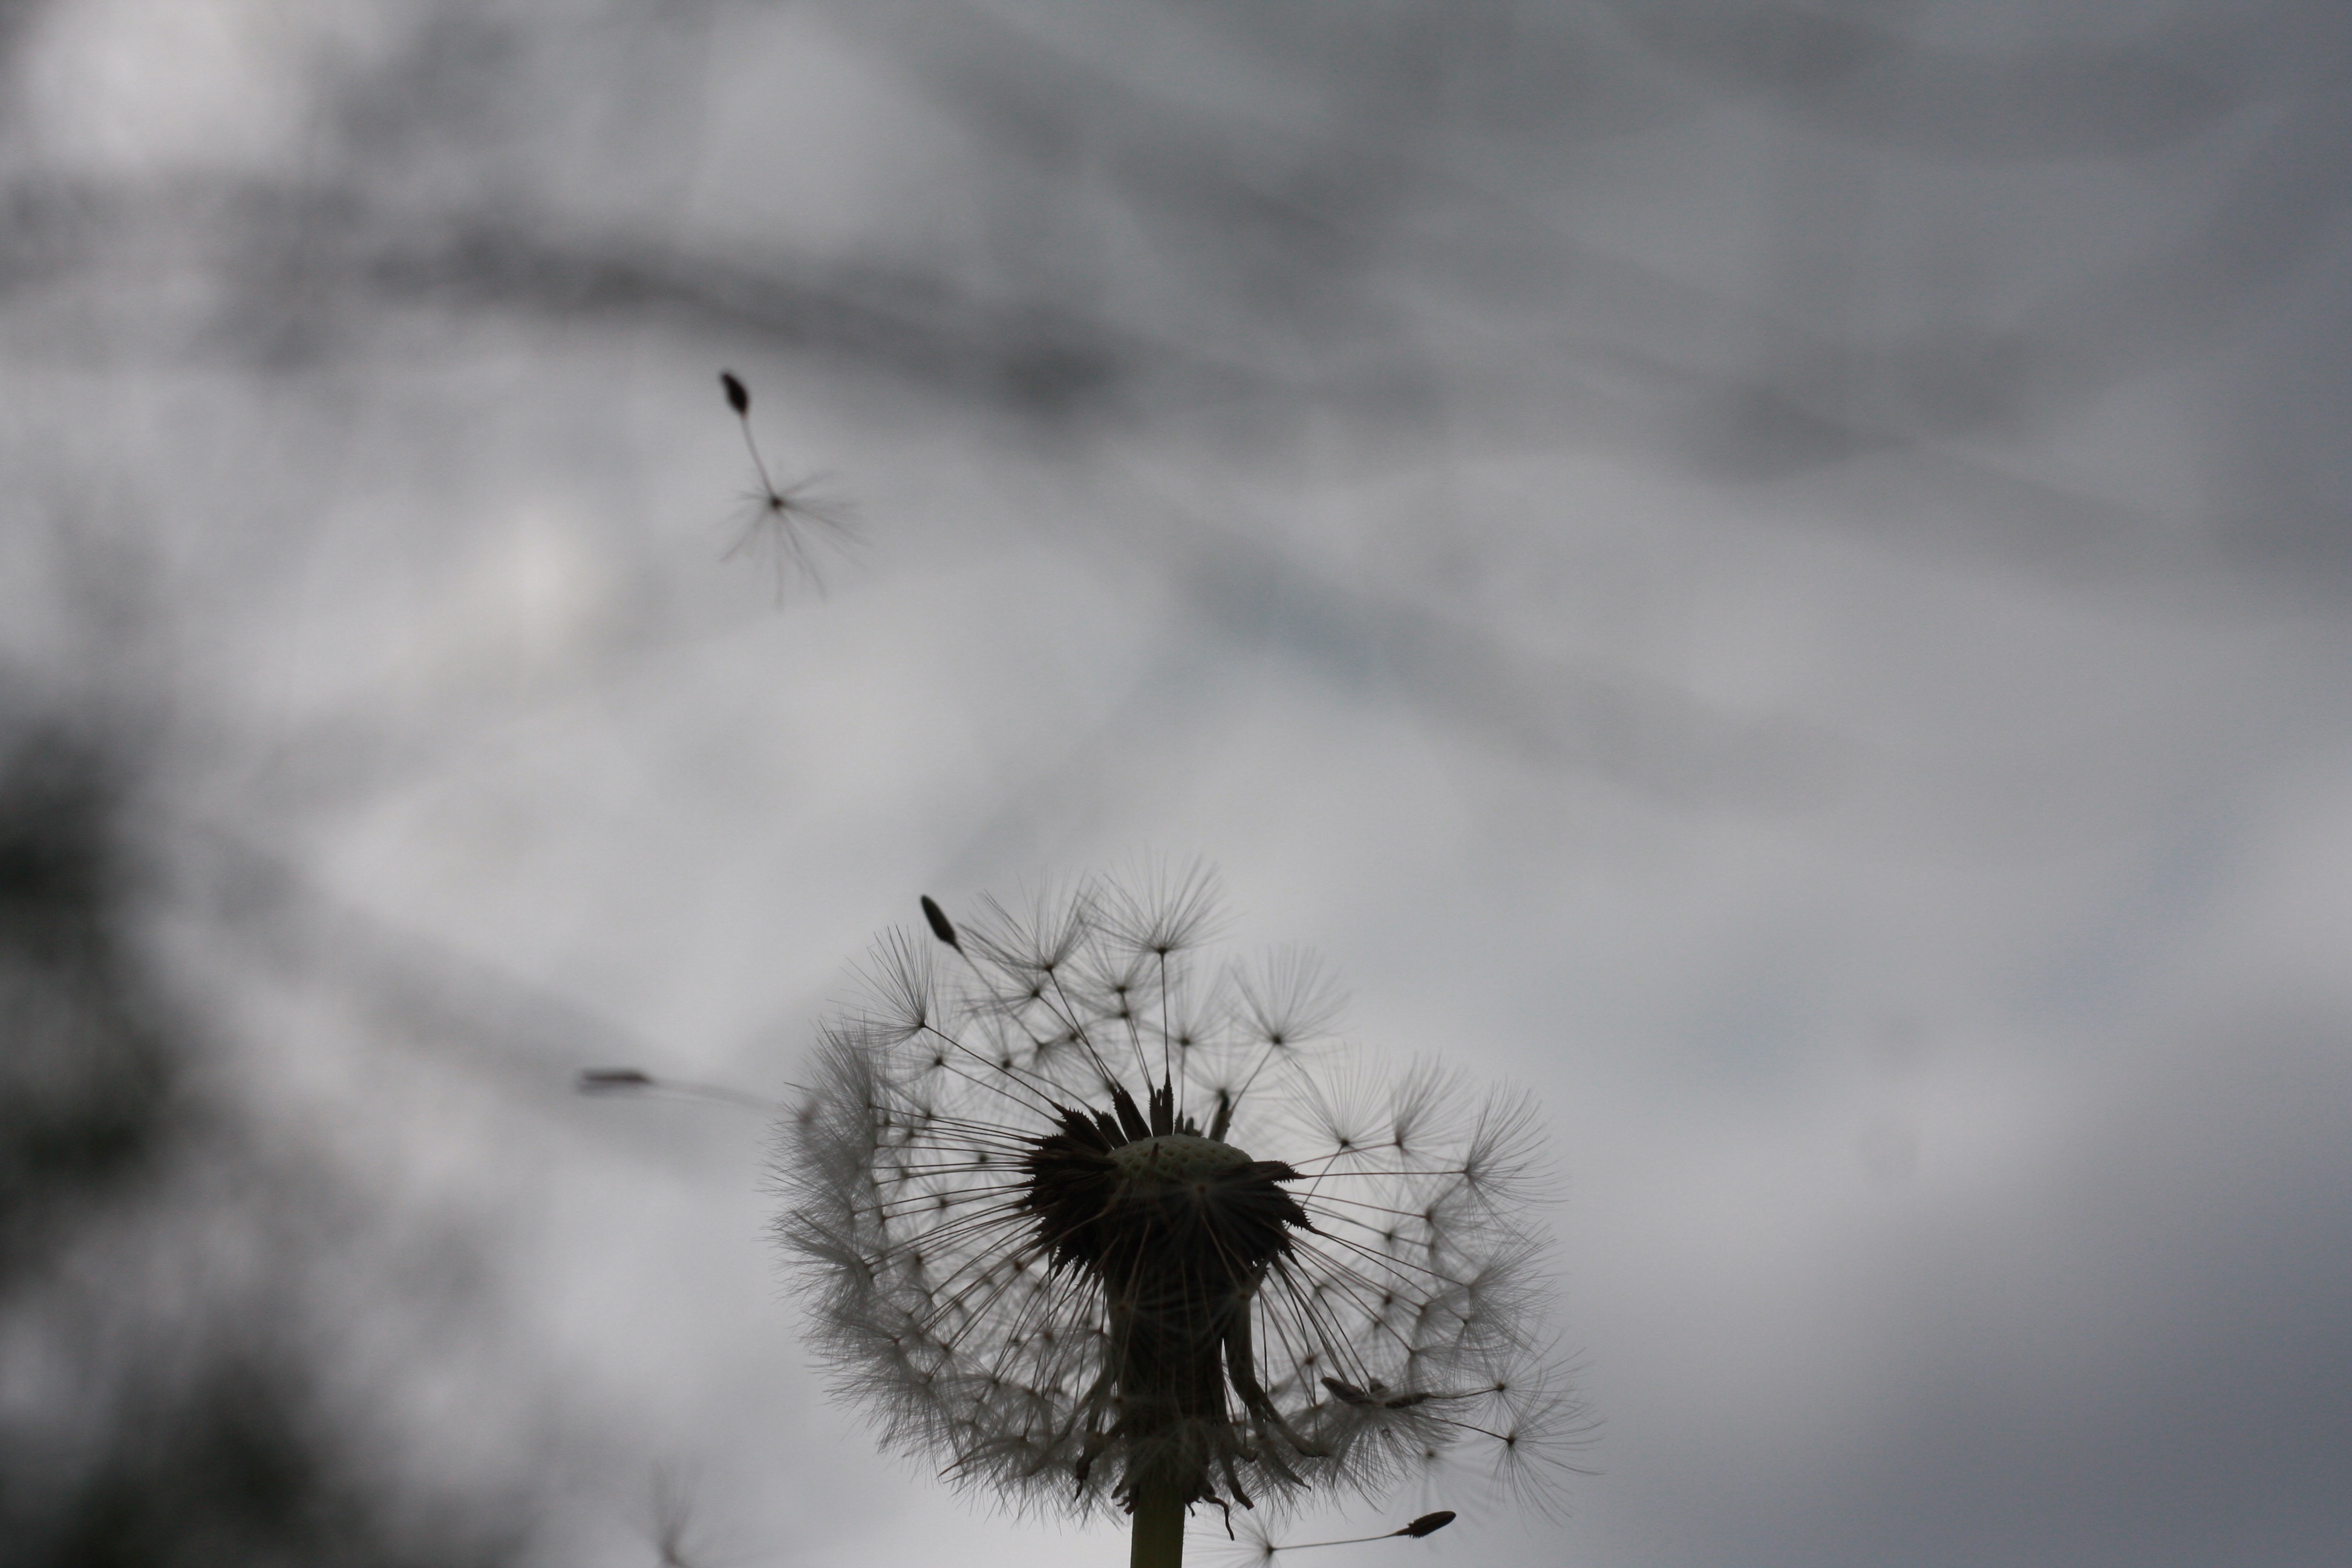
tree, nature, branch, snow, winter, wing, cloud, sky, leaf, wind, frost, weather, monochrome, season, freezing, macro photography, atmosphere of earth